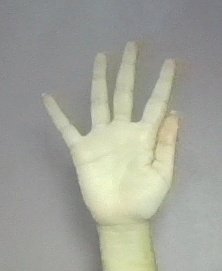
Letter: sheen